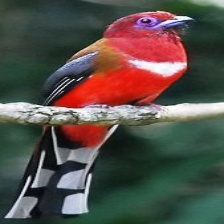
Species: RED NAPED TROGON
Scientific name: HARPACTES KASUMBA